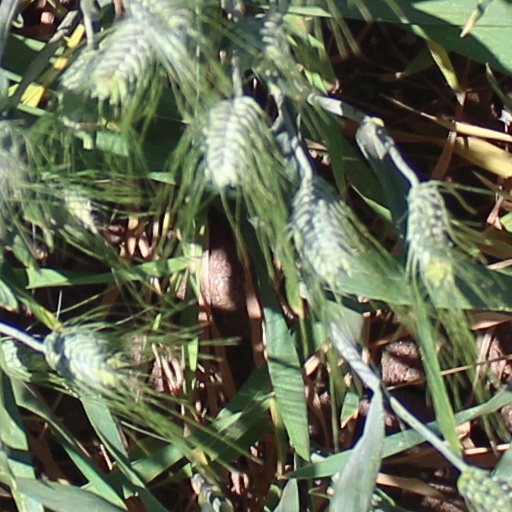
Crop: wheat